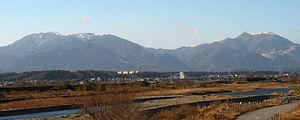
Les monts Suzuka sont une chaîne de montagne qui traverse la préfecture de Mie et longe les limites des préfectures de Gifu et Shiga au centre du Japon. Le point culminant est le mont Oike à 1 247 m d'altitude. En dépit de son altitude, le mont Oike n'est pas la montagne le plus visitée ; cette distinction appartient au mont Gozaisho en raison de son téléphérique qui rend l'accès au sommet beaucoup plus facile.